Meeri Koutaniemi

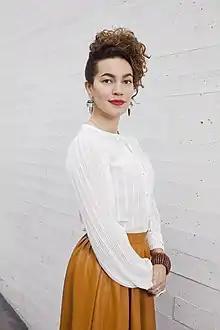
Meeri Koutaniemi in Kiasma, February 2016.

Meeri Koutaniemi (born 1987) is a Finnish photographer and journalist. Koutaniemi is known for her reportages and portraits on issues concerning human rights, minorities and empowerment.